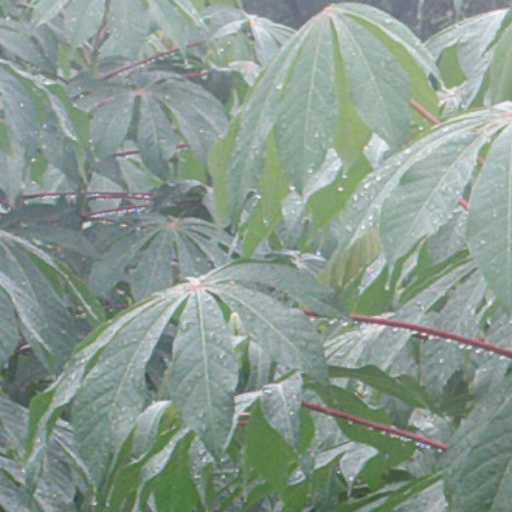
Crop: cassava